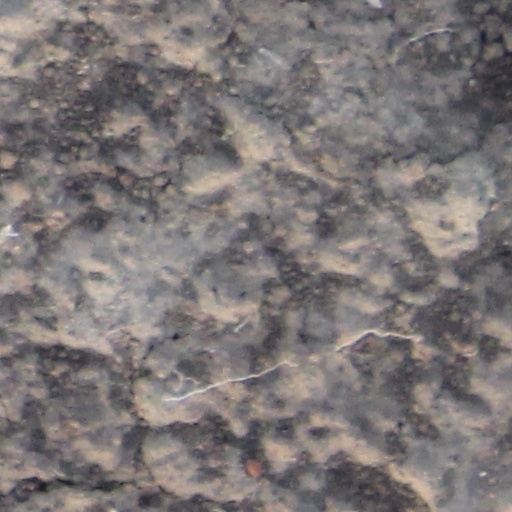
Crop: wheat